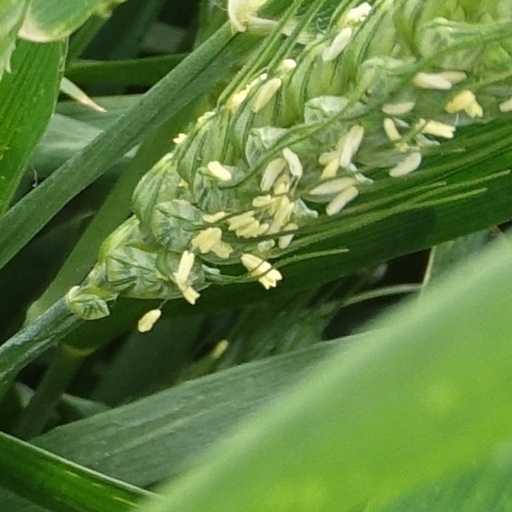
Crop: wheat